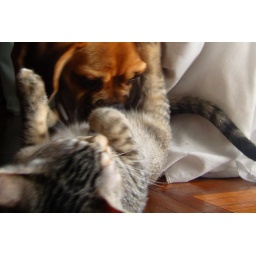
Muffin the cat &amp;amp; Molly the dog play in the dining room floor